Marcus Mariota

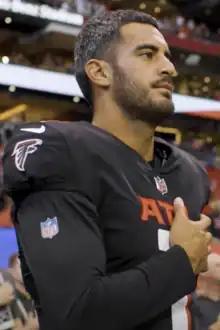
Mariota in 2022

On March 21, 2022, Mariota signed a two-year, $18.75 million deal with the Atlanta Falcons after they traded longtime starter Matt Ryan to the Colts.